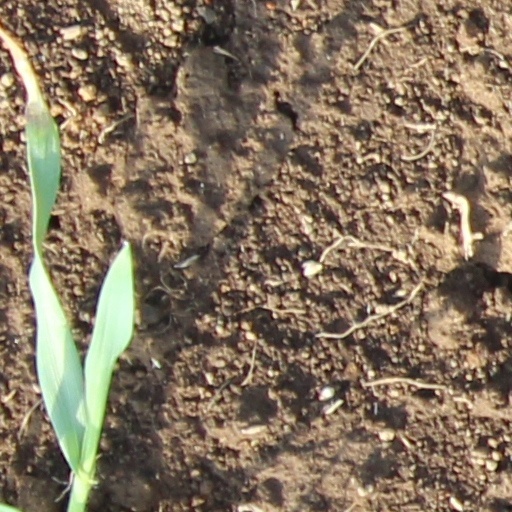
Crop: wheat